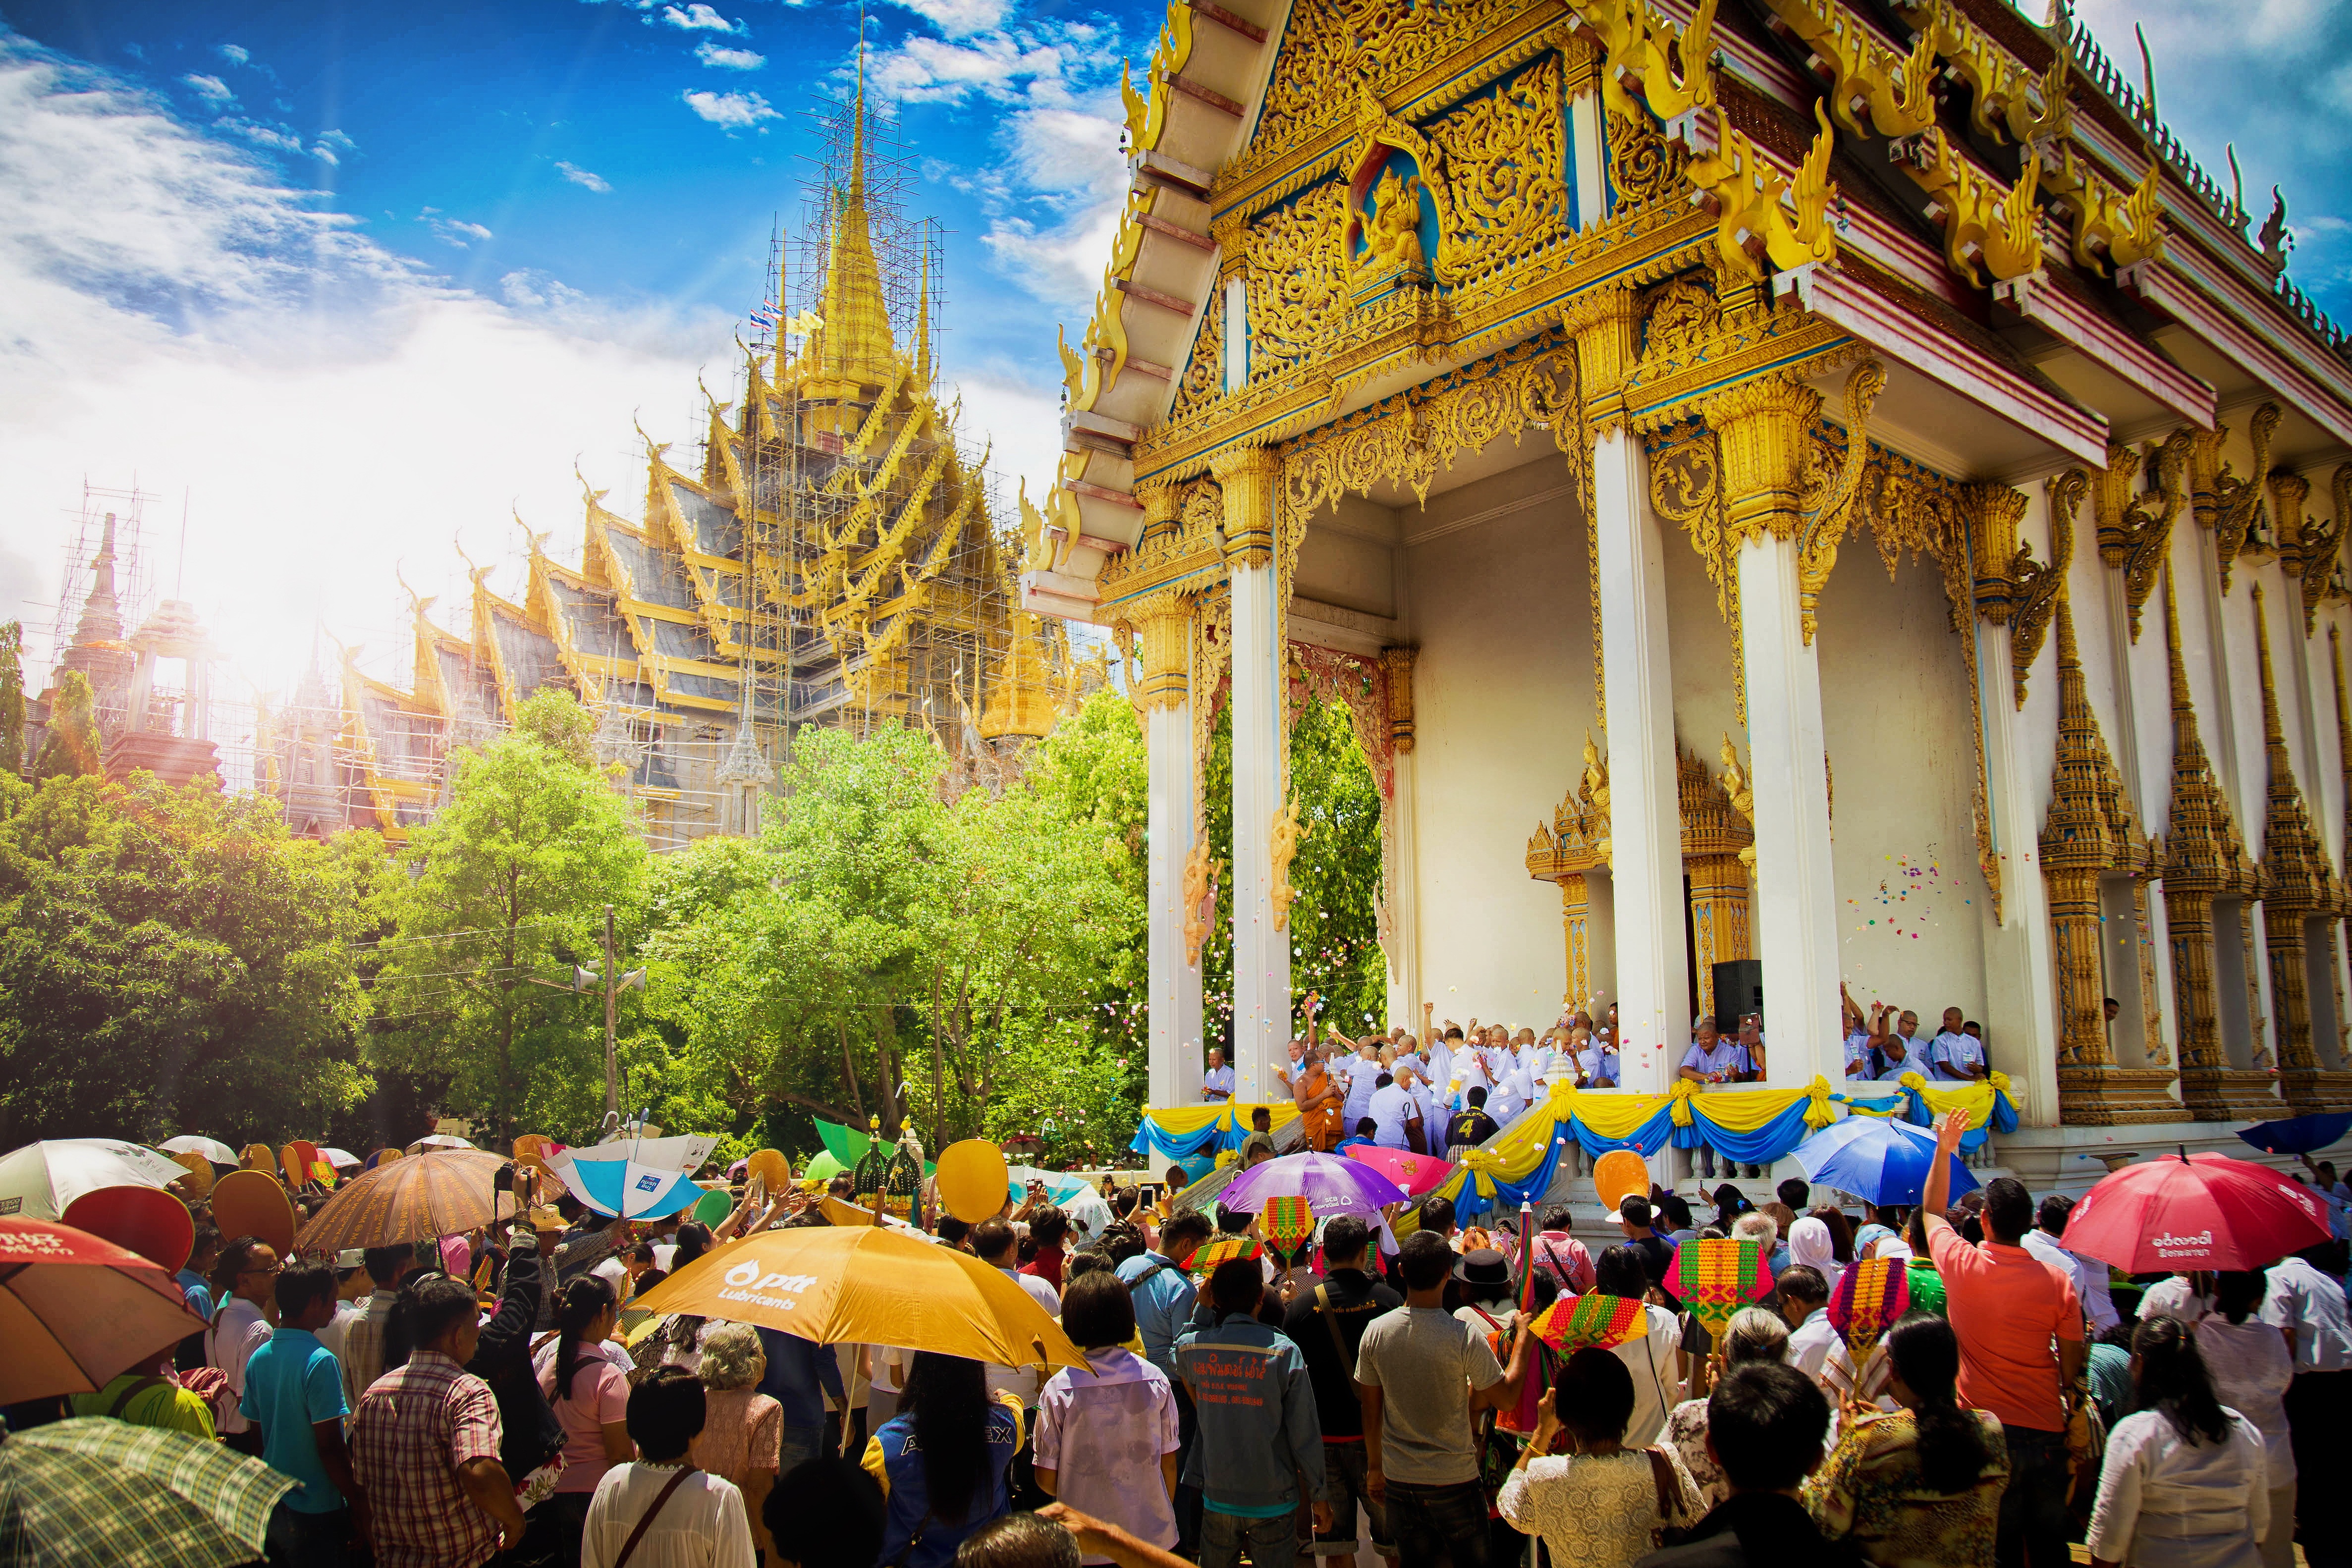
people, tourism, place of worship, temple, wat, phitsanulok, hindu temple, growth of buddhism, wat chan west